Bihu

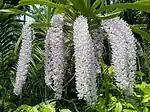

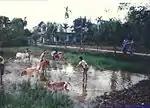
Bathing cow on the eve of Goru bihu

The folk songs associated with the Bohag Bihu are called Bihu geets or Bihu songs. The form of celebration and rites vary among different demographic groups.